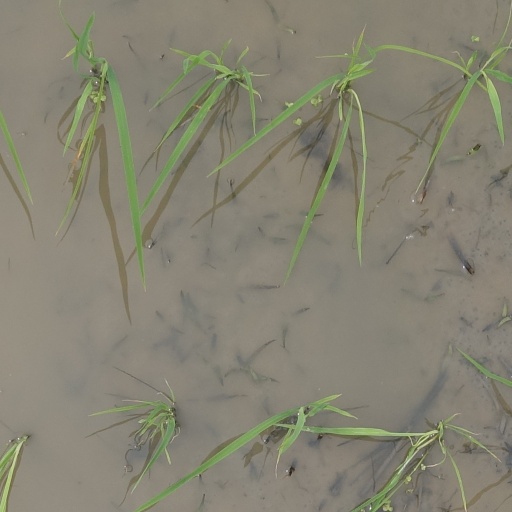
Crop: rice